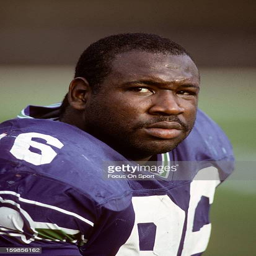
american football player looks on during a football game